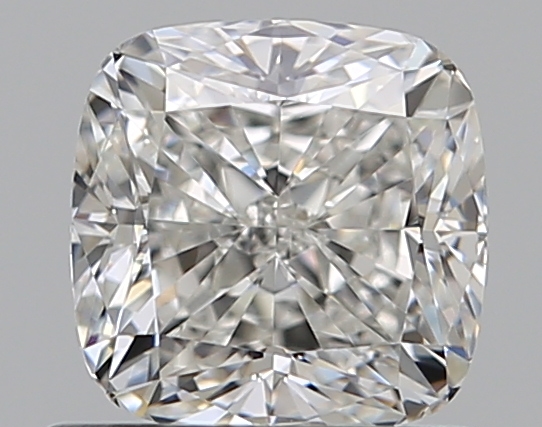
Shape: cushion
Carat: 0.79
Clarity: VVS2
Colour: G
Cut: EX
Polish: EX
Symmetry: EX
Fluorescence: N
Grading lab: GIA
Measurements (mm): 5.11 x 5.08 x 3.54